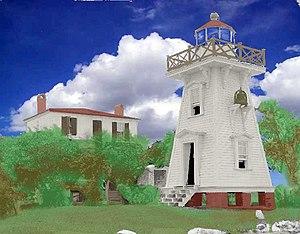
Le phare de Jordan Point, est un phare situé à Jordan Point, sur la James River dans le Comté de Prince George en Virginie, près de l'extrémité sud de l'actuel Benjamin Harrison Memorial Bridge.